Stanley Praimnath

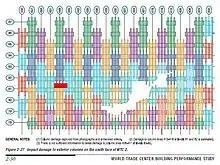
The location of Praimnath's office relative to the impact site

When American Airlines Flight 11 struck the North Tower, Praimnath started to evacuate from his 81st floor office in the South Tower, but he returned when the security guards of the building said the South Tower was secure, and workers should return to their offices. Whilst making a phone call from his office, he looked out of the south side of the building and spotted United Airlines Flight 175 flying towards him. Praimnath froze up as the aircraft approached, unable to decide what to do, but at the last moment he dived under his desk just as the plane crashed into the building. The left wing sliced through his office and became lodged in a door from him.